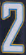
Number: 2